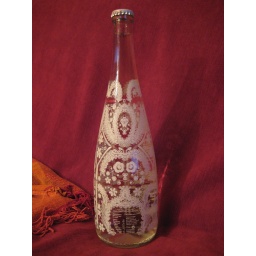
This is a bottle of Evian water designed by Christian Lacroix for the new year. Back design.